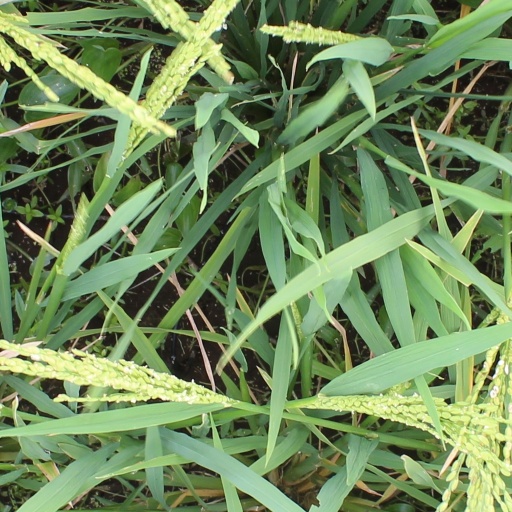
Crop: rice